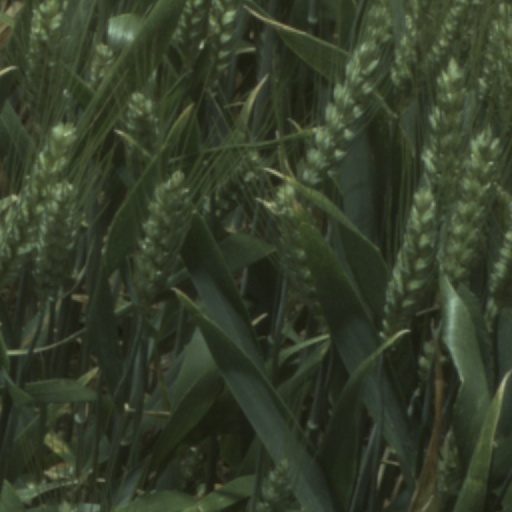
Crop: wheat